Love Returns (TV series)

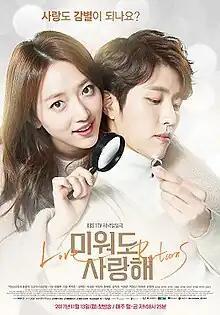
Promotional poster

Love Returns is a 2017 South Korean television series starring Lee Sung-yeol, Pyo Ye-jin, Lee Dong-ha, and Han Hye-rin. The series aired daily on KBS1 from 8:25 p.m. to 9:00 p.m. (KST) starting from November 13, 2017.